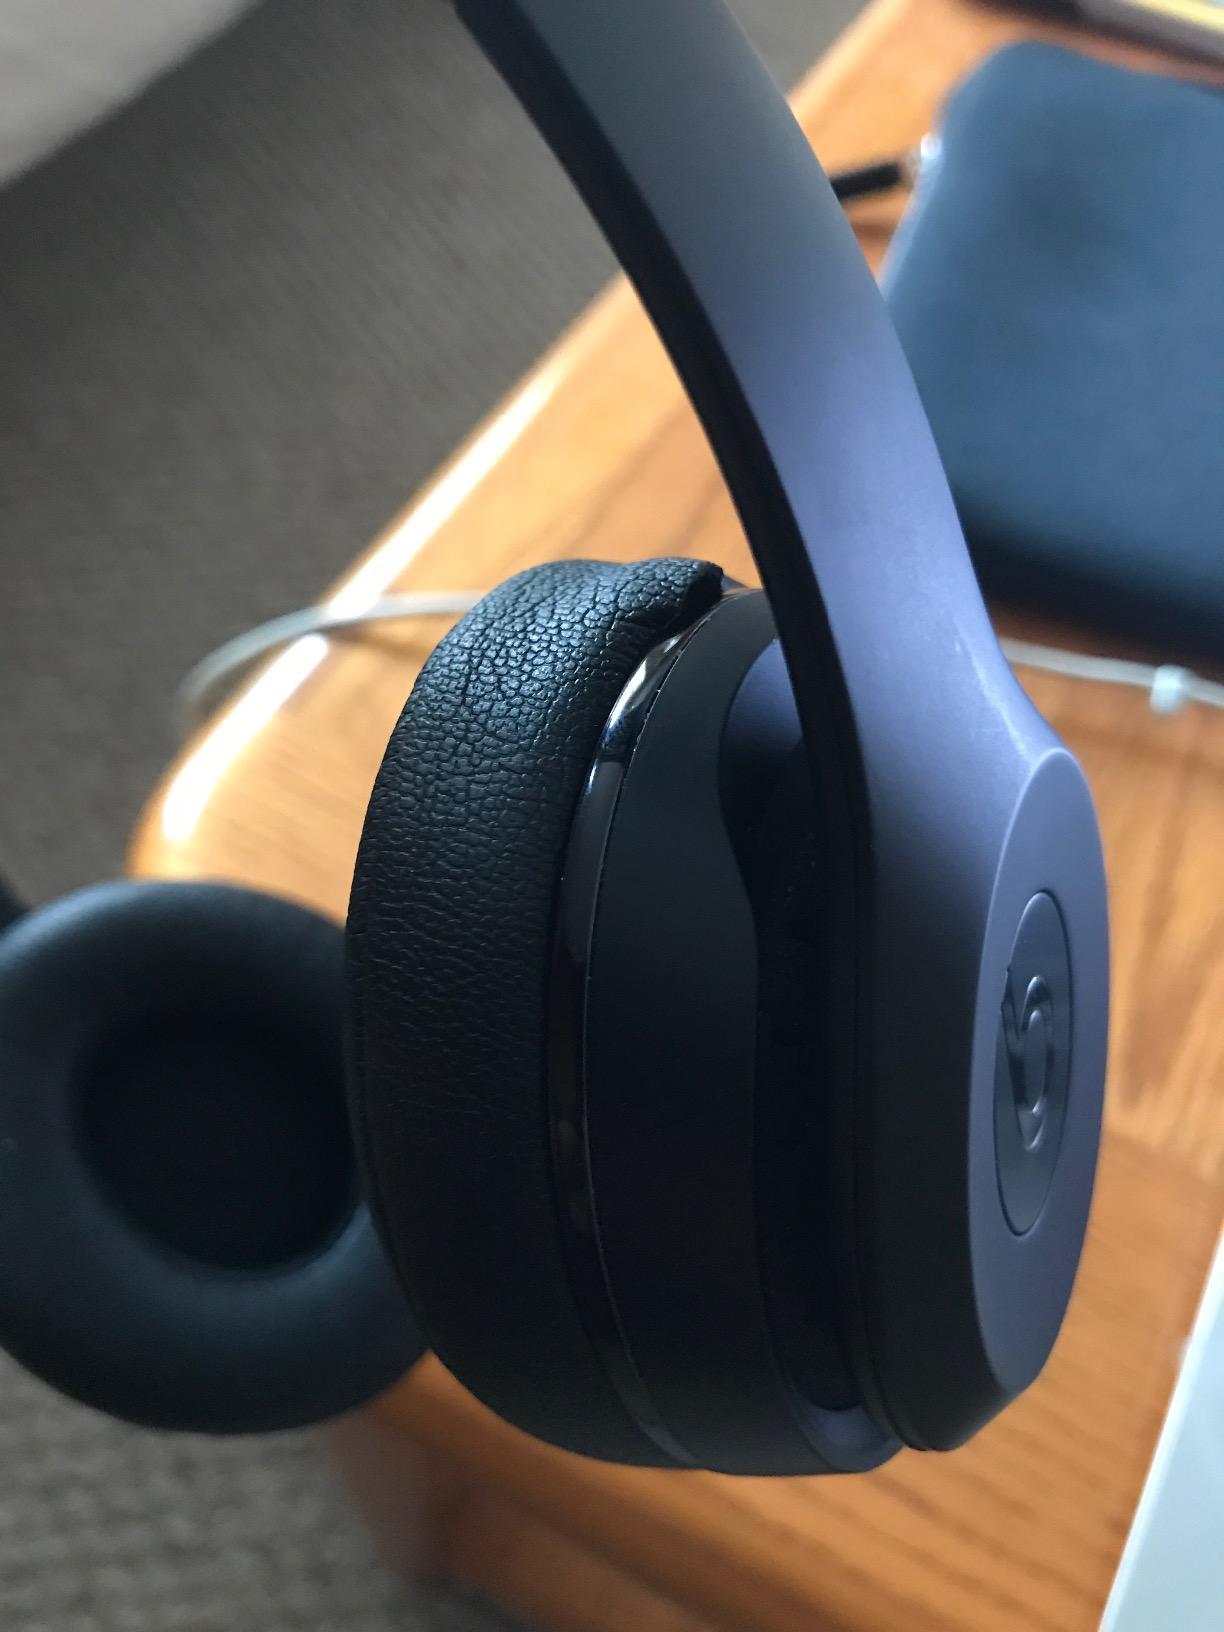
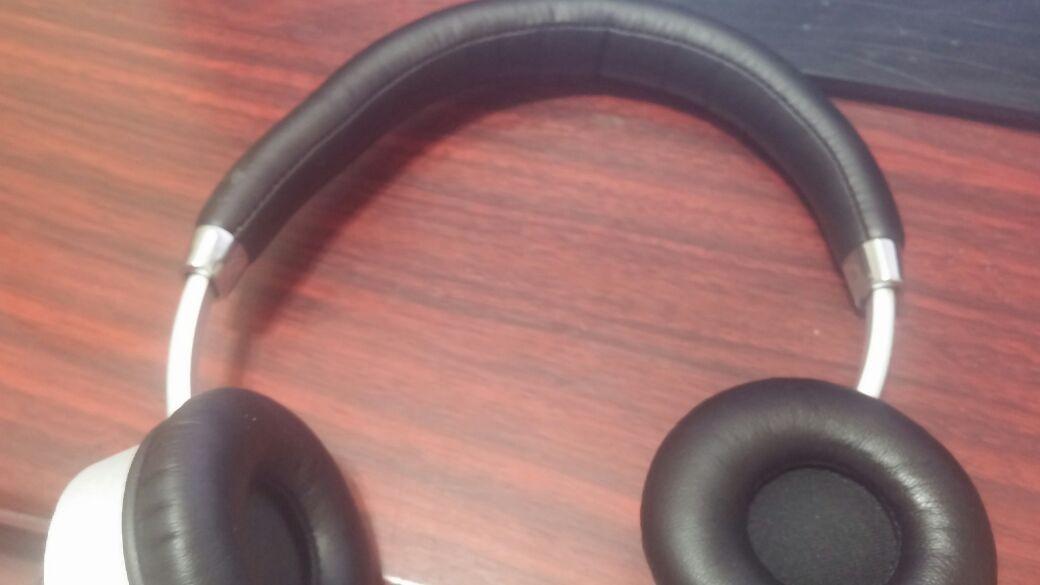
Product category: headphones
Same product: no